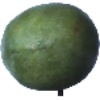
Label: mango